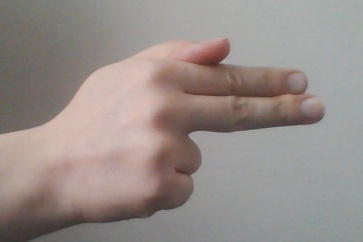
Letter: ghain